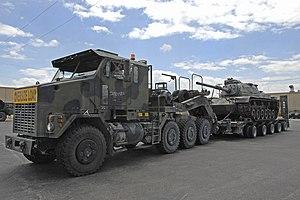
Le Heavy Equipment Transport System est un véhicule militaire américain utilisé pour le transport et la logistique, particulièrement comme transporteur de char. Il permet le déploiement et l'évacuation des chars de combat, des véhicules de transport de troupes, des canons automoteur, des bulldozers blindés et d'autres véhicules lourds.